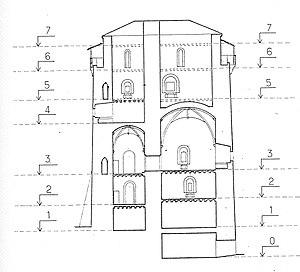
Plan de coupe côté nord du donjon de Bazoges en Pareds
Le donjon de Bazoges-en-Pareds est un donjon médiéval situé dans le village de Bazoges-en-Pareds dans le département français de la Vendée.